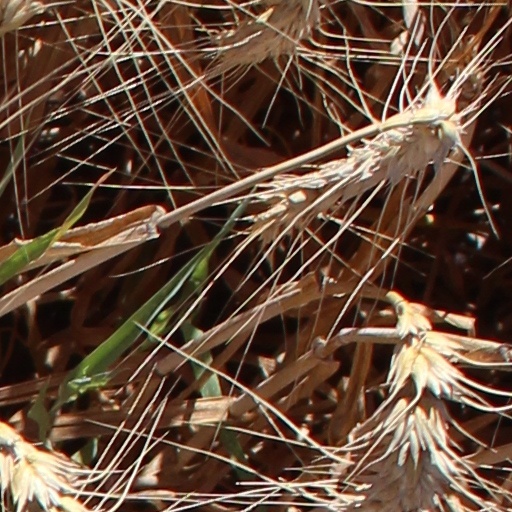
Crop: wheat